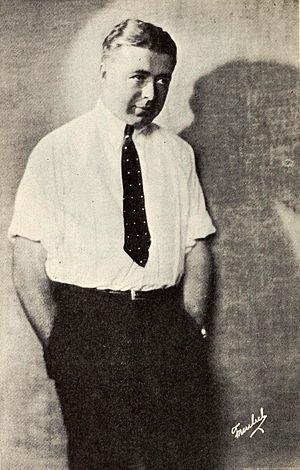
Clarence Brown est un monteur, producteur et réalisateur américain, né le 10 mai 1890 à Clinton, dans le Massachusetts, et mort le 17 août 1987 à Santa Monica, en Californie.